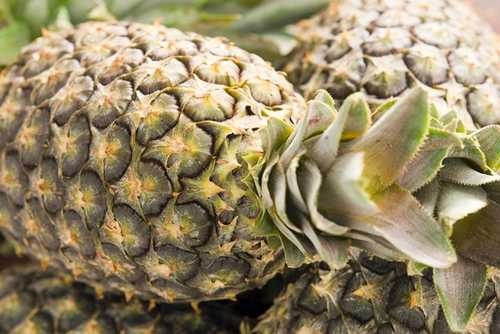
Label: Pineapple